2019 Malawian protests

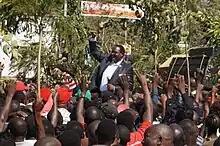
Opposition Malawi Congress Party leader Lazarus Chakwera addresses election protesters in Blantyre (2019)

Mass protests began after the 2019 Malawian general election results were announced and demands for annulment for the elections were chanted as the military was sent in to keep the mass demonstrations from spreading. Soon, Peter Mutharika, president of Malawi, ordered troops to areas across the country to disperse the protesters. Rallies continued despite the military.